Kosovorotka

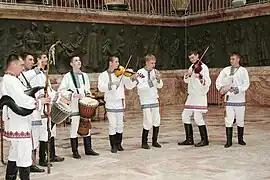
Members of the Mordvin folk ensemble "Torama" in the Russian Museum of Ethnography in St. Petersburg wearing Kosovorotkas

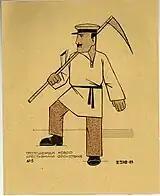

Generally associated with Russian peasants, the "kosovorotka" was worn by peasants and townsmen of various social categories into the early 20th century, when it was rapidly displaced as an everyday garment by more efficient and less elaborate clothing after the Bolshevik Revolution of 1917. The garment is also known as a "tolstovka", or the Tolstoy-shirt, because the writer Leo Tolstoy customarily wore one in his later years. Since the late 20th century "kosovorotkas" appear mostly as souvenirs and as scenic garments of Russian folk music, song and dance ensembles.